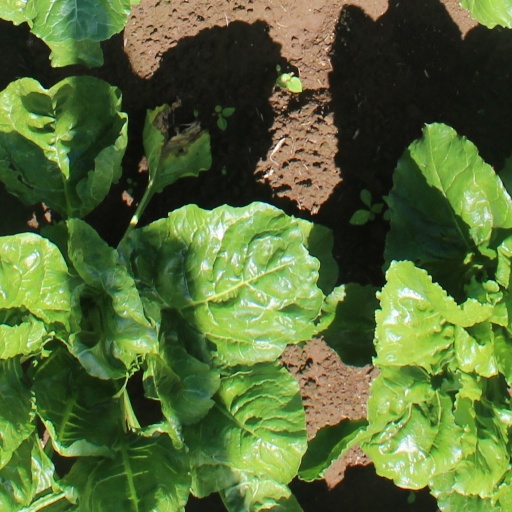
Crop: sugar beet